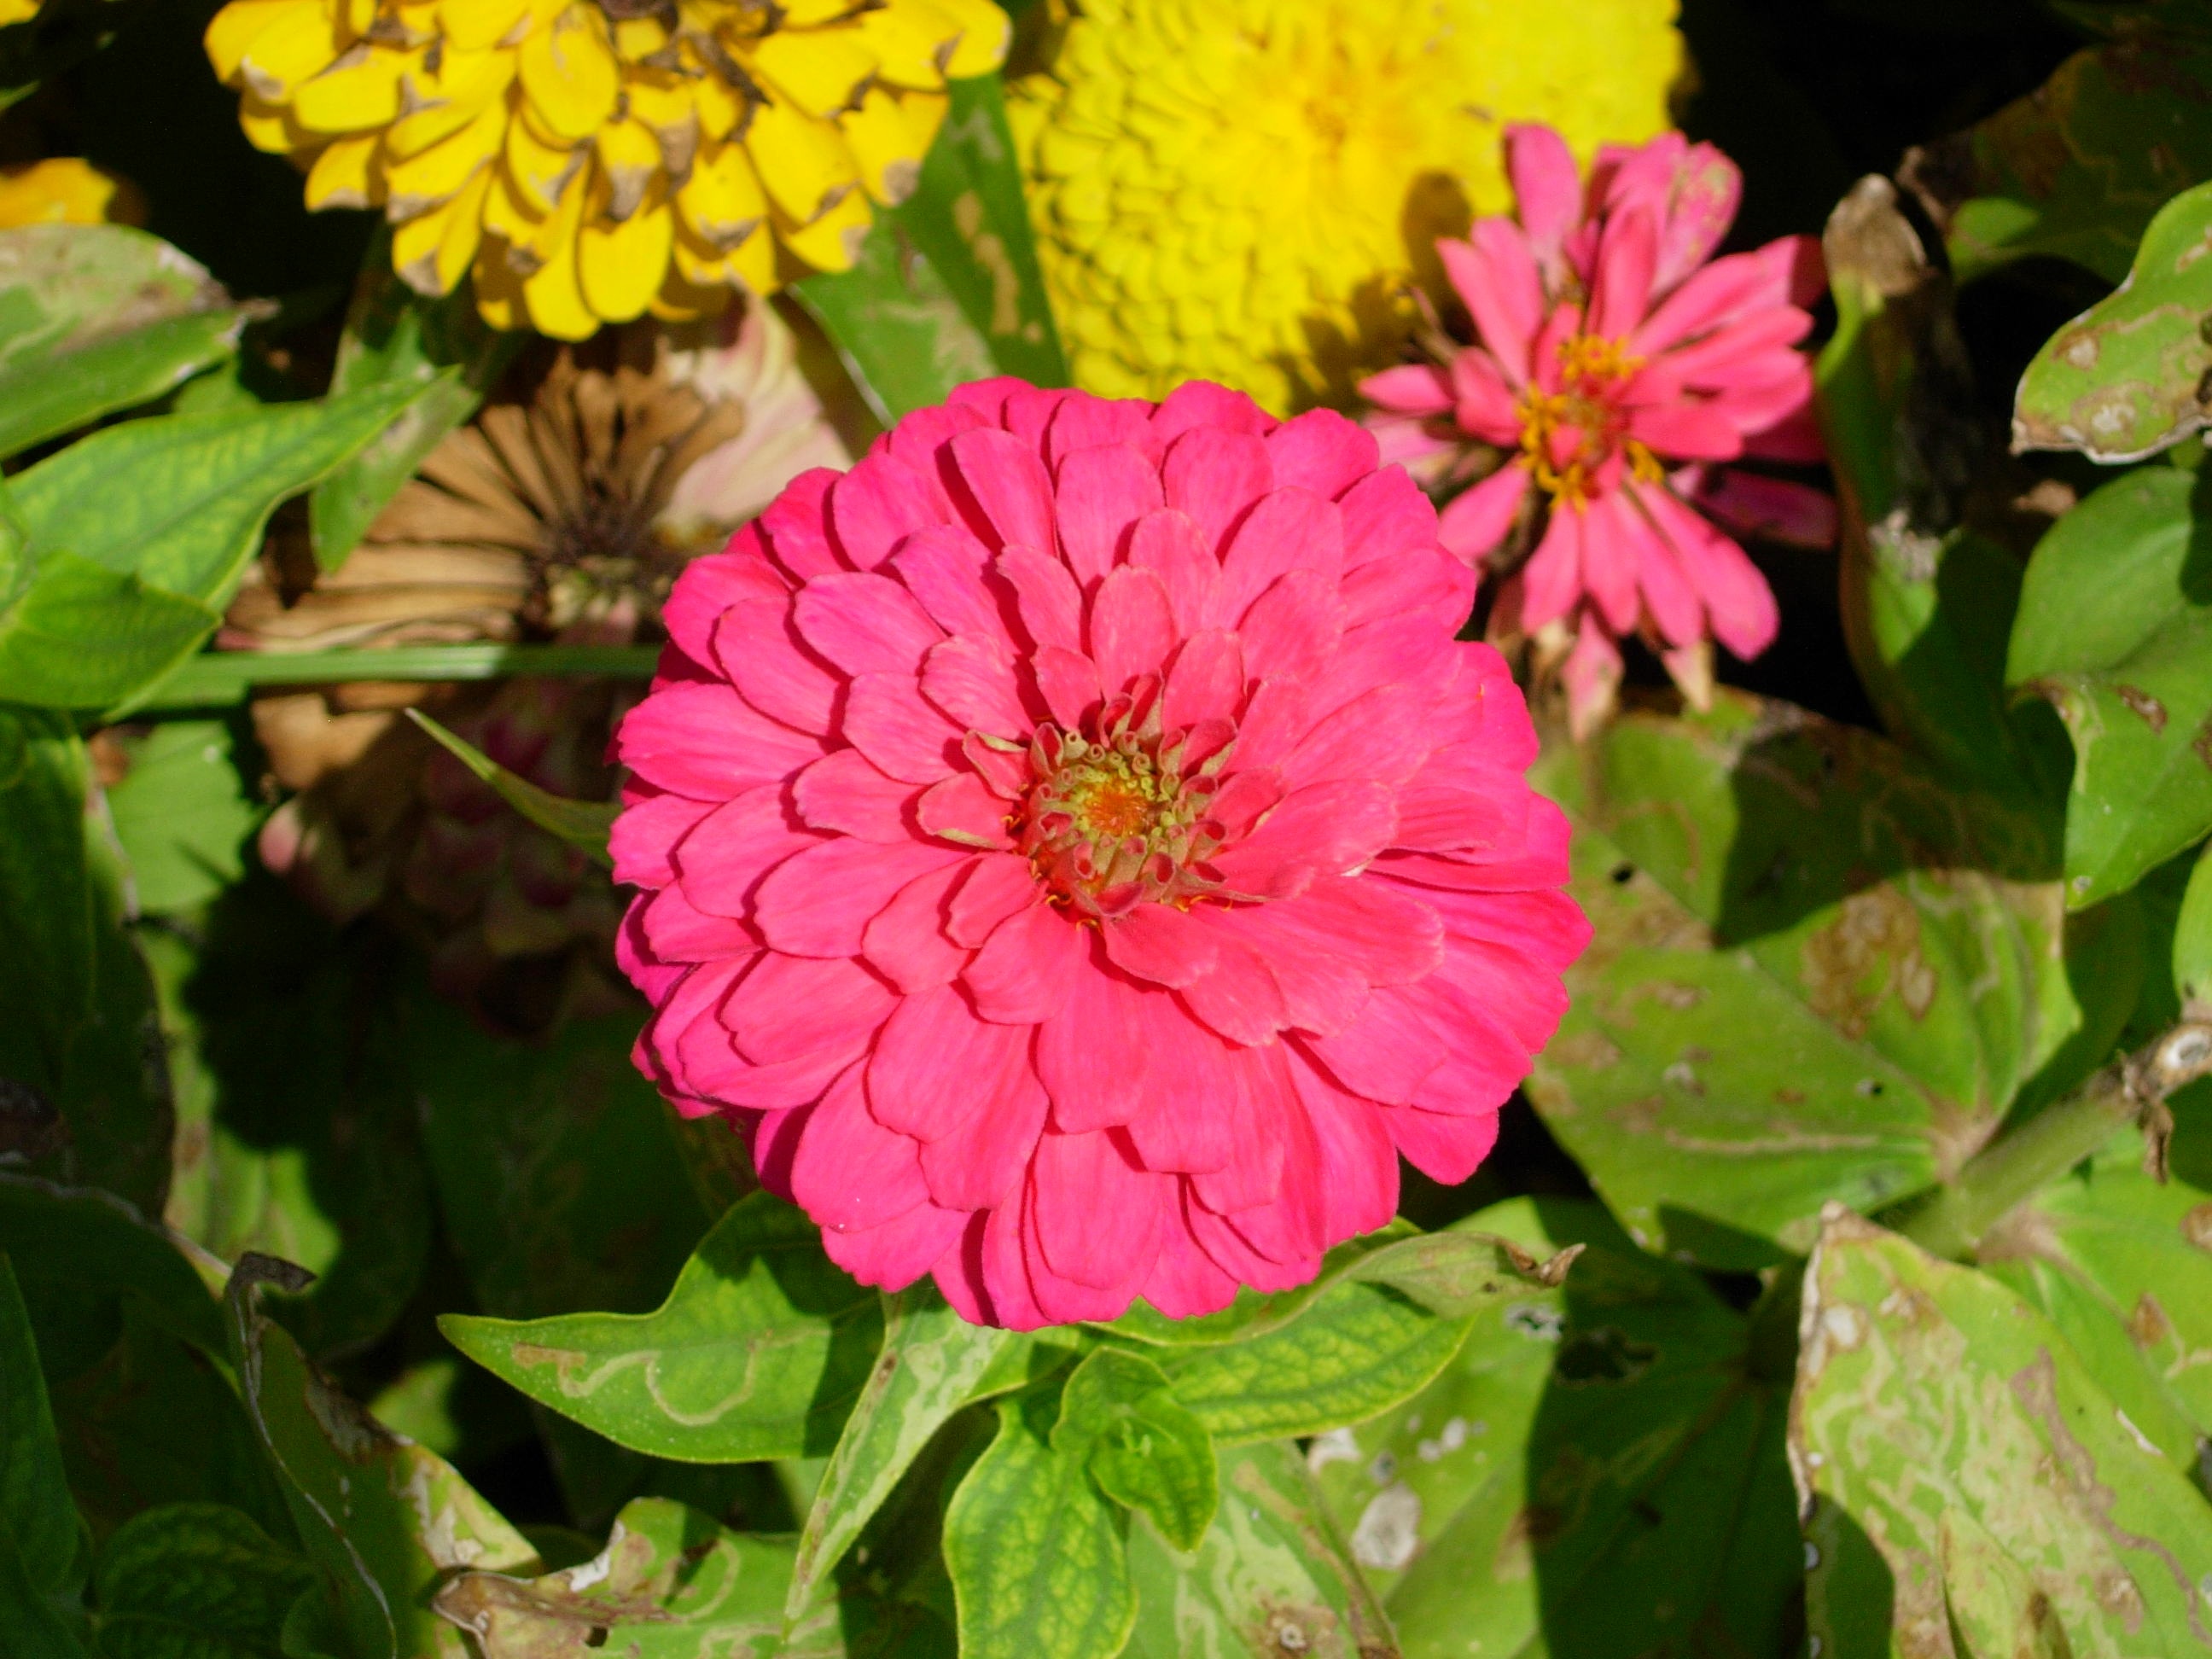
nature, plant, meadow, flower, petal, summer, green, macro, botany, yellow, garden, pink, flora, wildflower, dahlia, sunny, beauty, sunny day, flowering plant, daisy family, annual plant, land plant